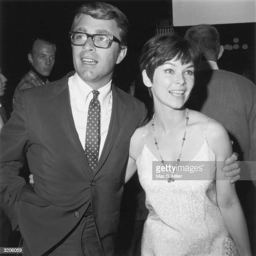
actors stand with their arms around each other